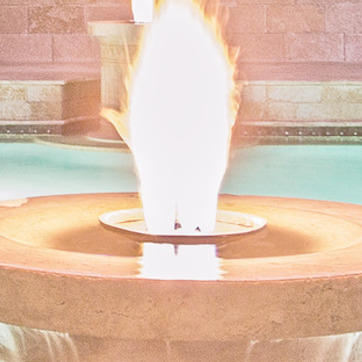
Material: other